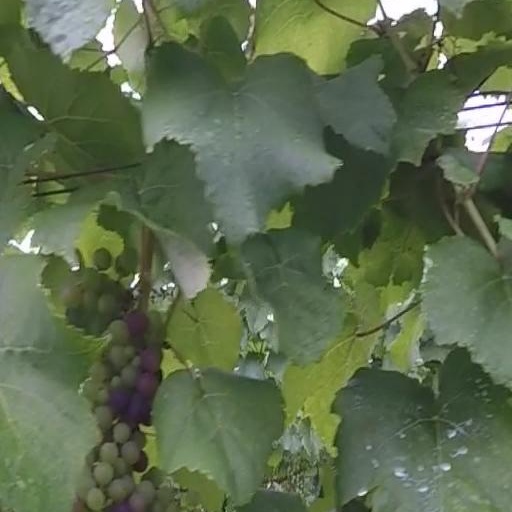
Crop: grape